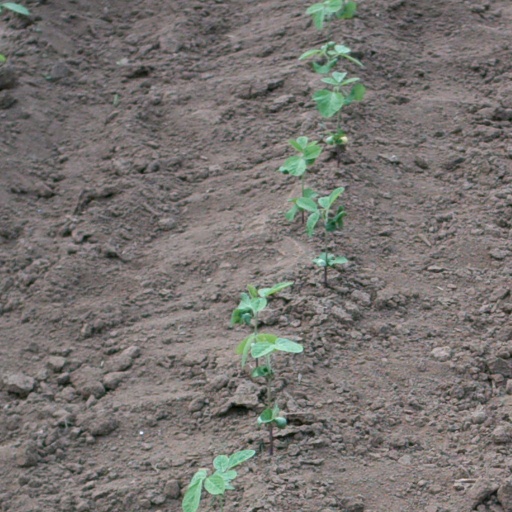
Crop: soybean